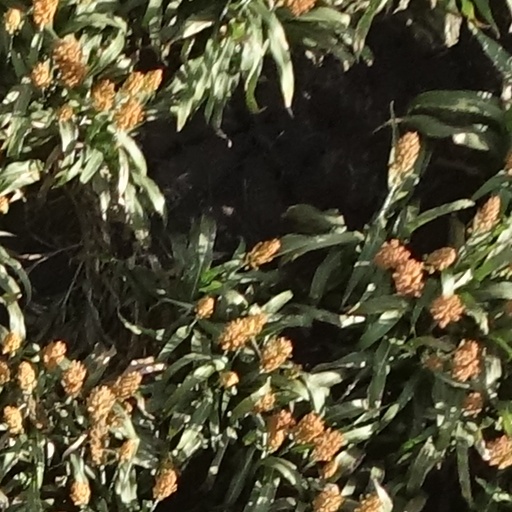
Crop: sorghum